Deidre Brock

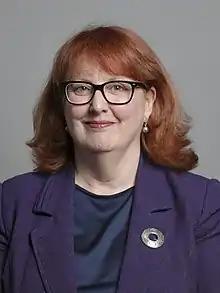
Official portrait, 2020

Deidre Leanne Brock (born 8 December 1961) is an Australian-born Scottish National Party (SNP) politician who was the Member of Parliament (MP) for Edinburgh North and Leith from 2015 to 2024. She is the first SNP representative to hold the seat at either a Westminster or Scottish Parliament level. Brock was the SNP House of Commons Business Spokesperson from December 2022 to July 2024.